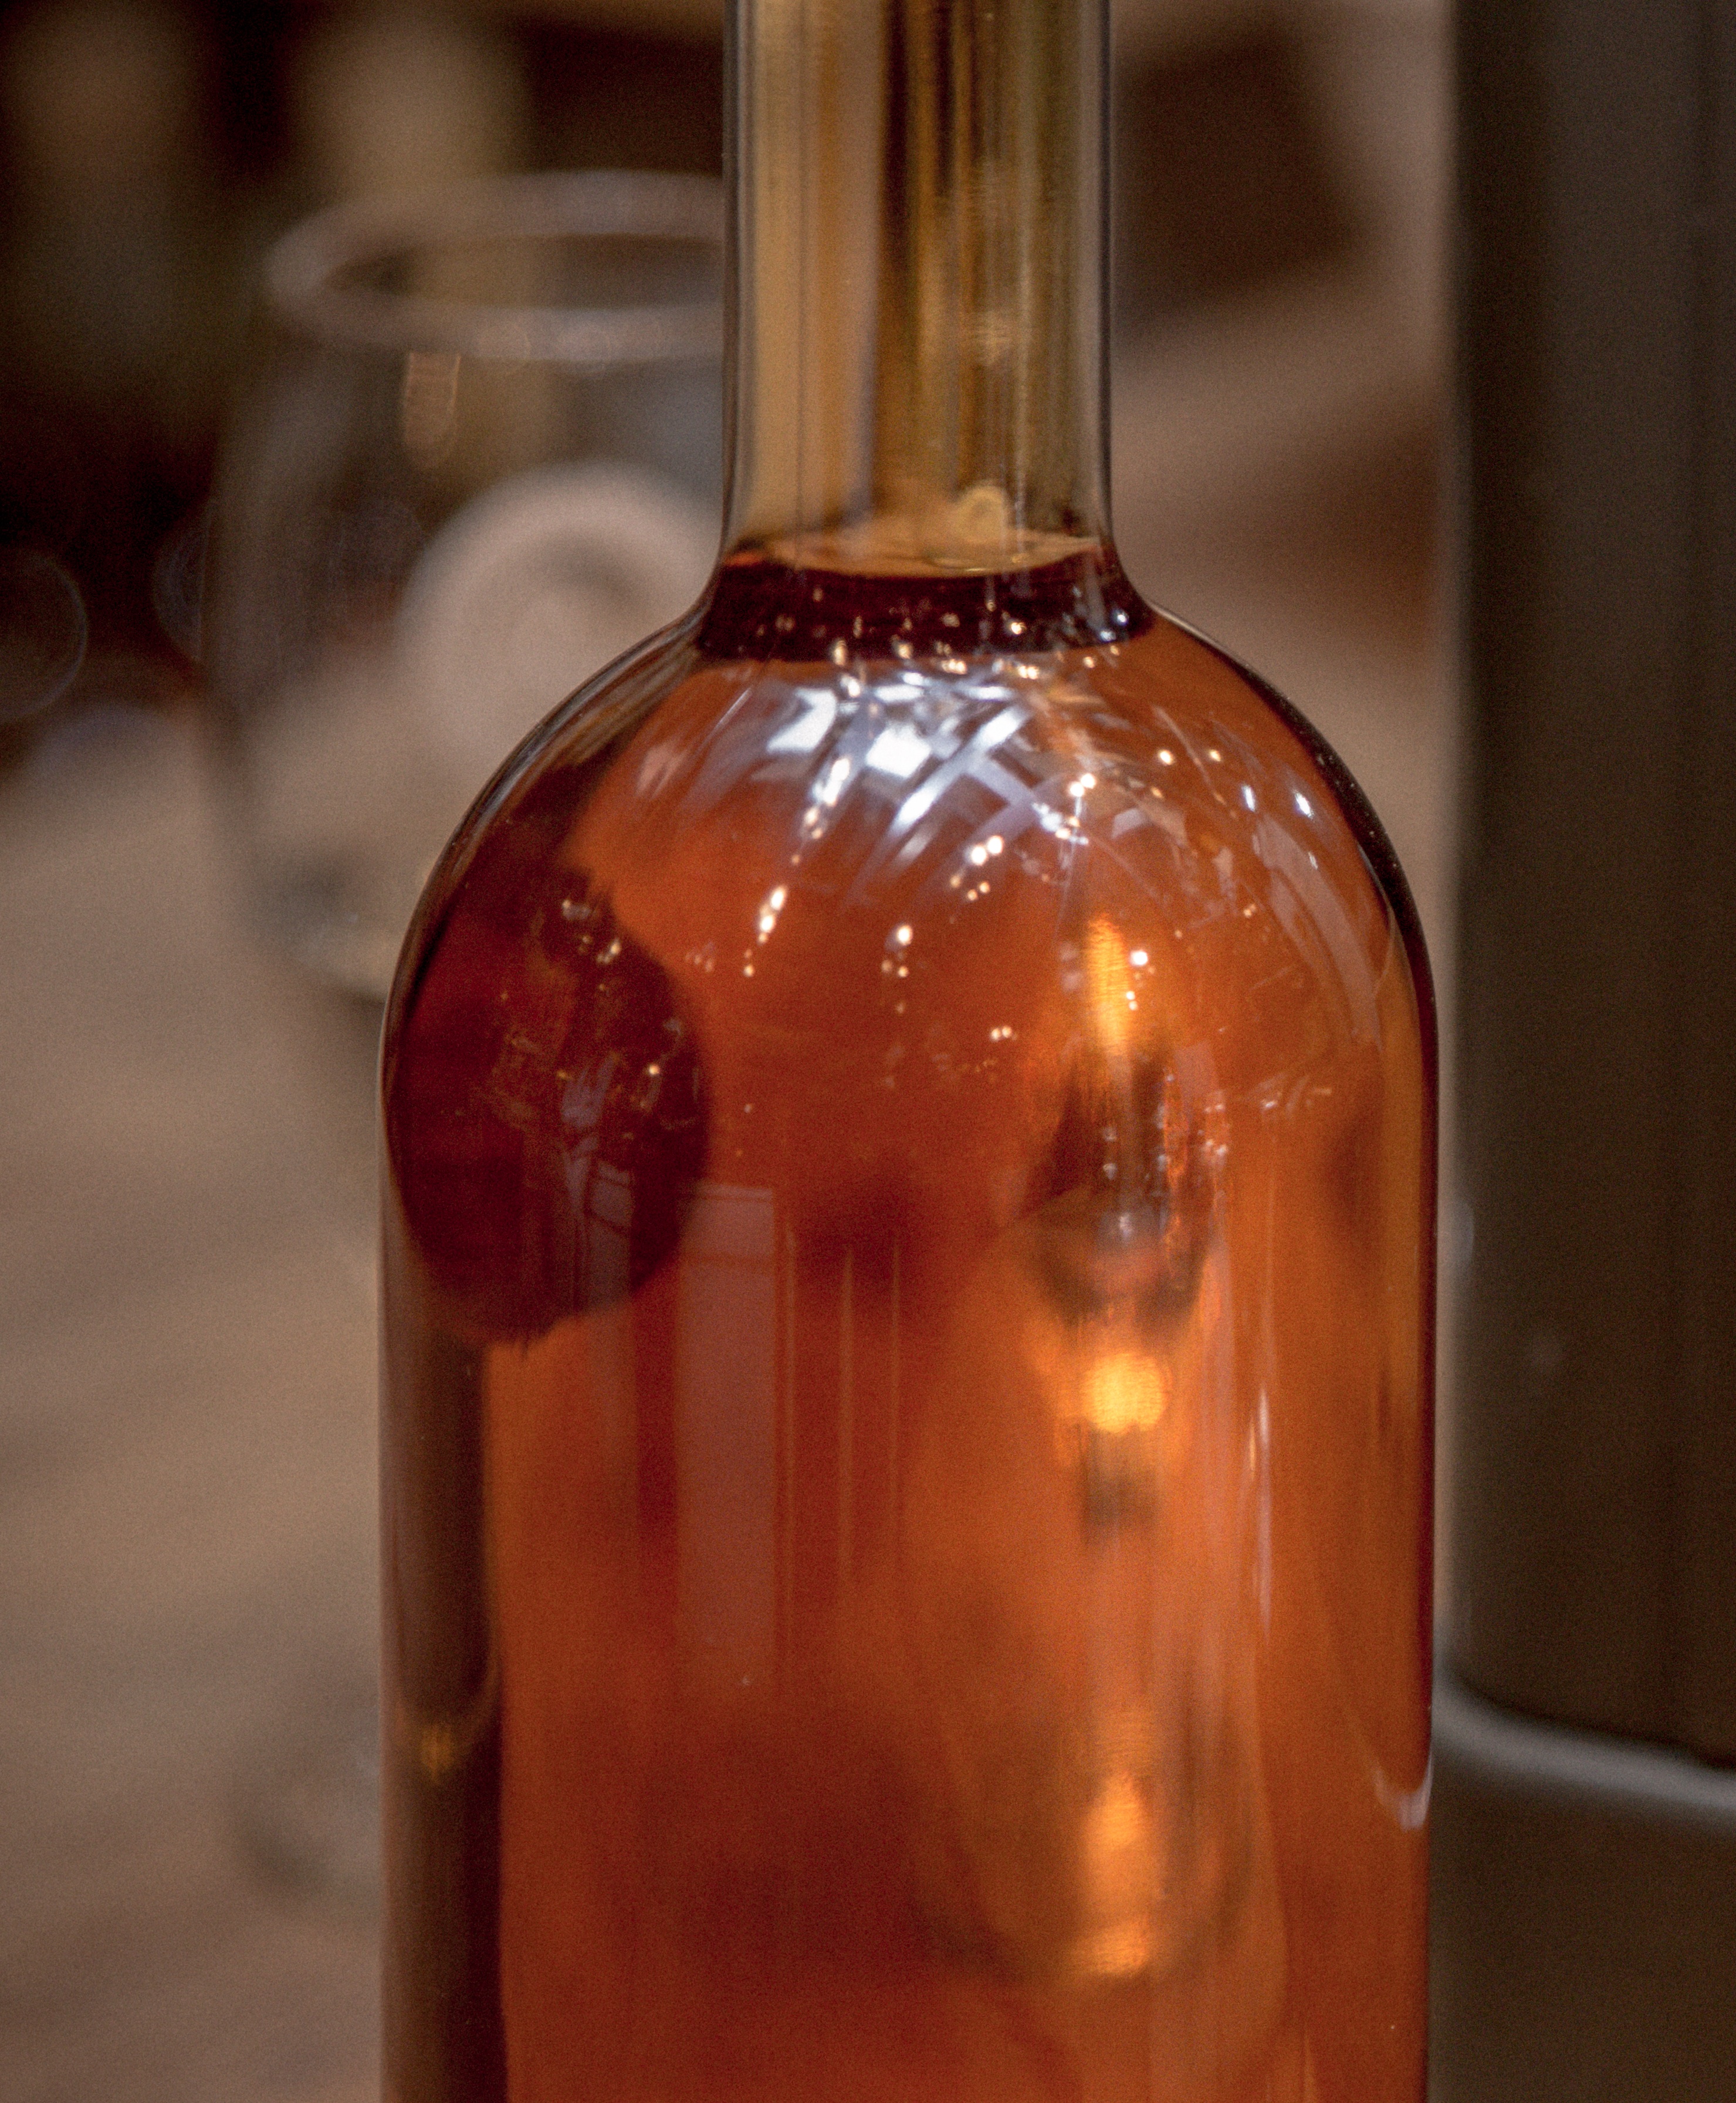
glass, drink, bottle, lighting, glass bottle, beer bottle, liqueur, distilled beverage, drinkware